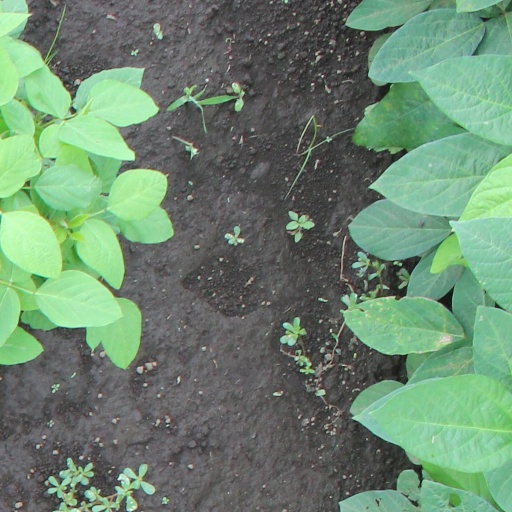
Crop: soybean